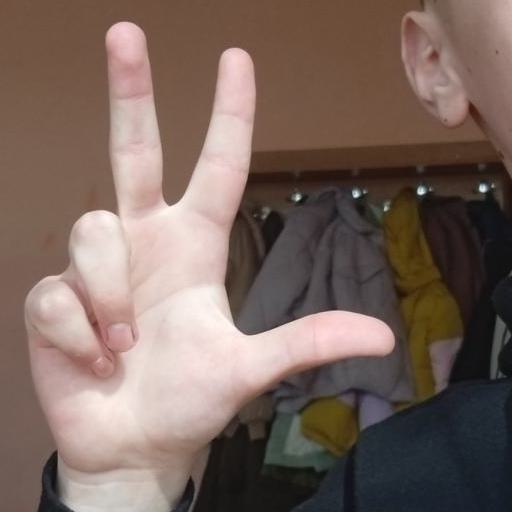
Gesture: three2